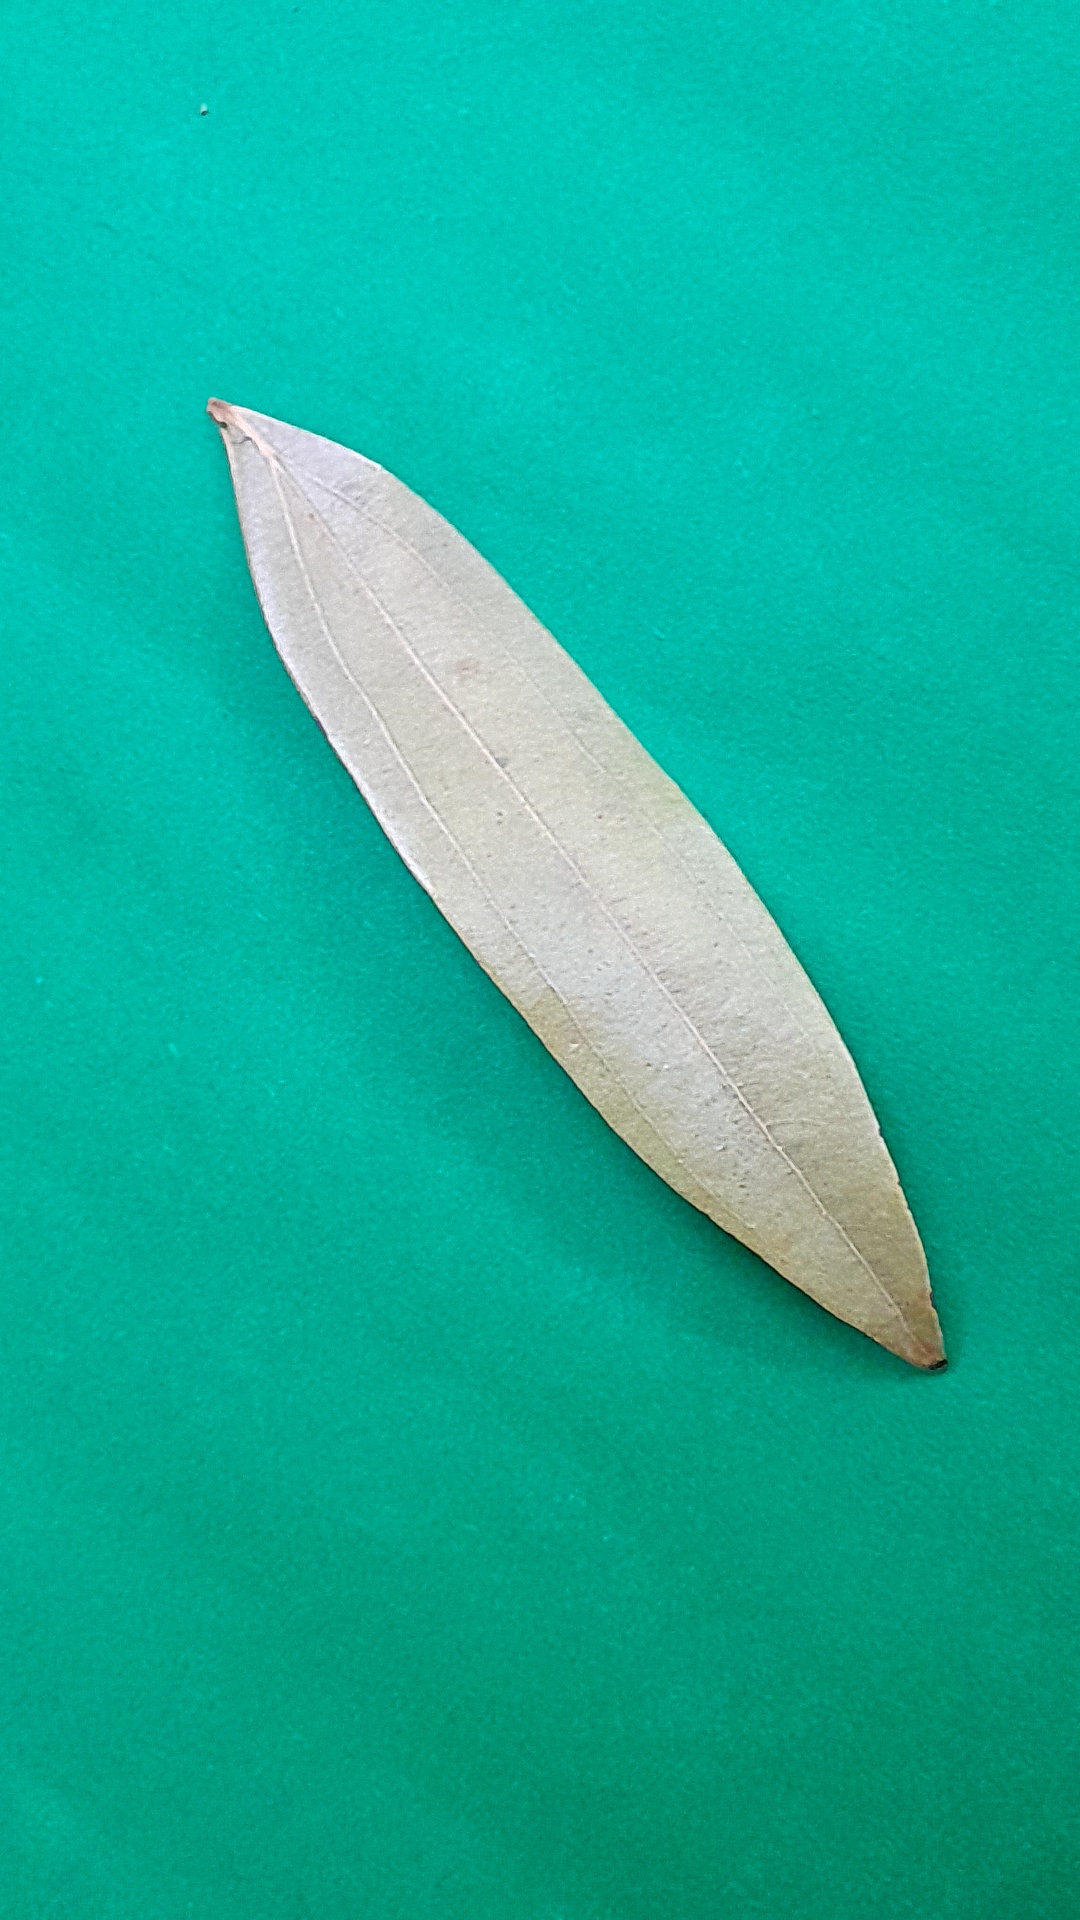
Label: Dry Leaf